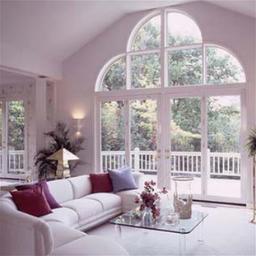
Room type: livingroom